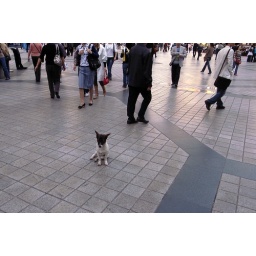
A dog separated from its master was sitting in the Jiefangbei square